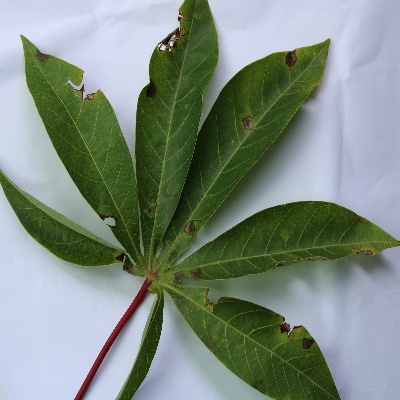
Crop: Cassava
Condition: brown spot